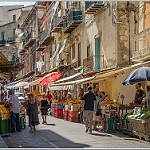
Label: street